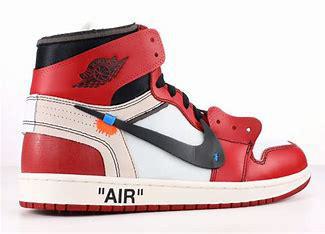
Brand: Jordan
Model: Off-White